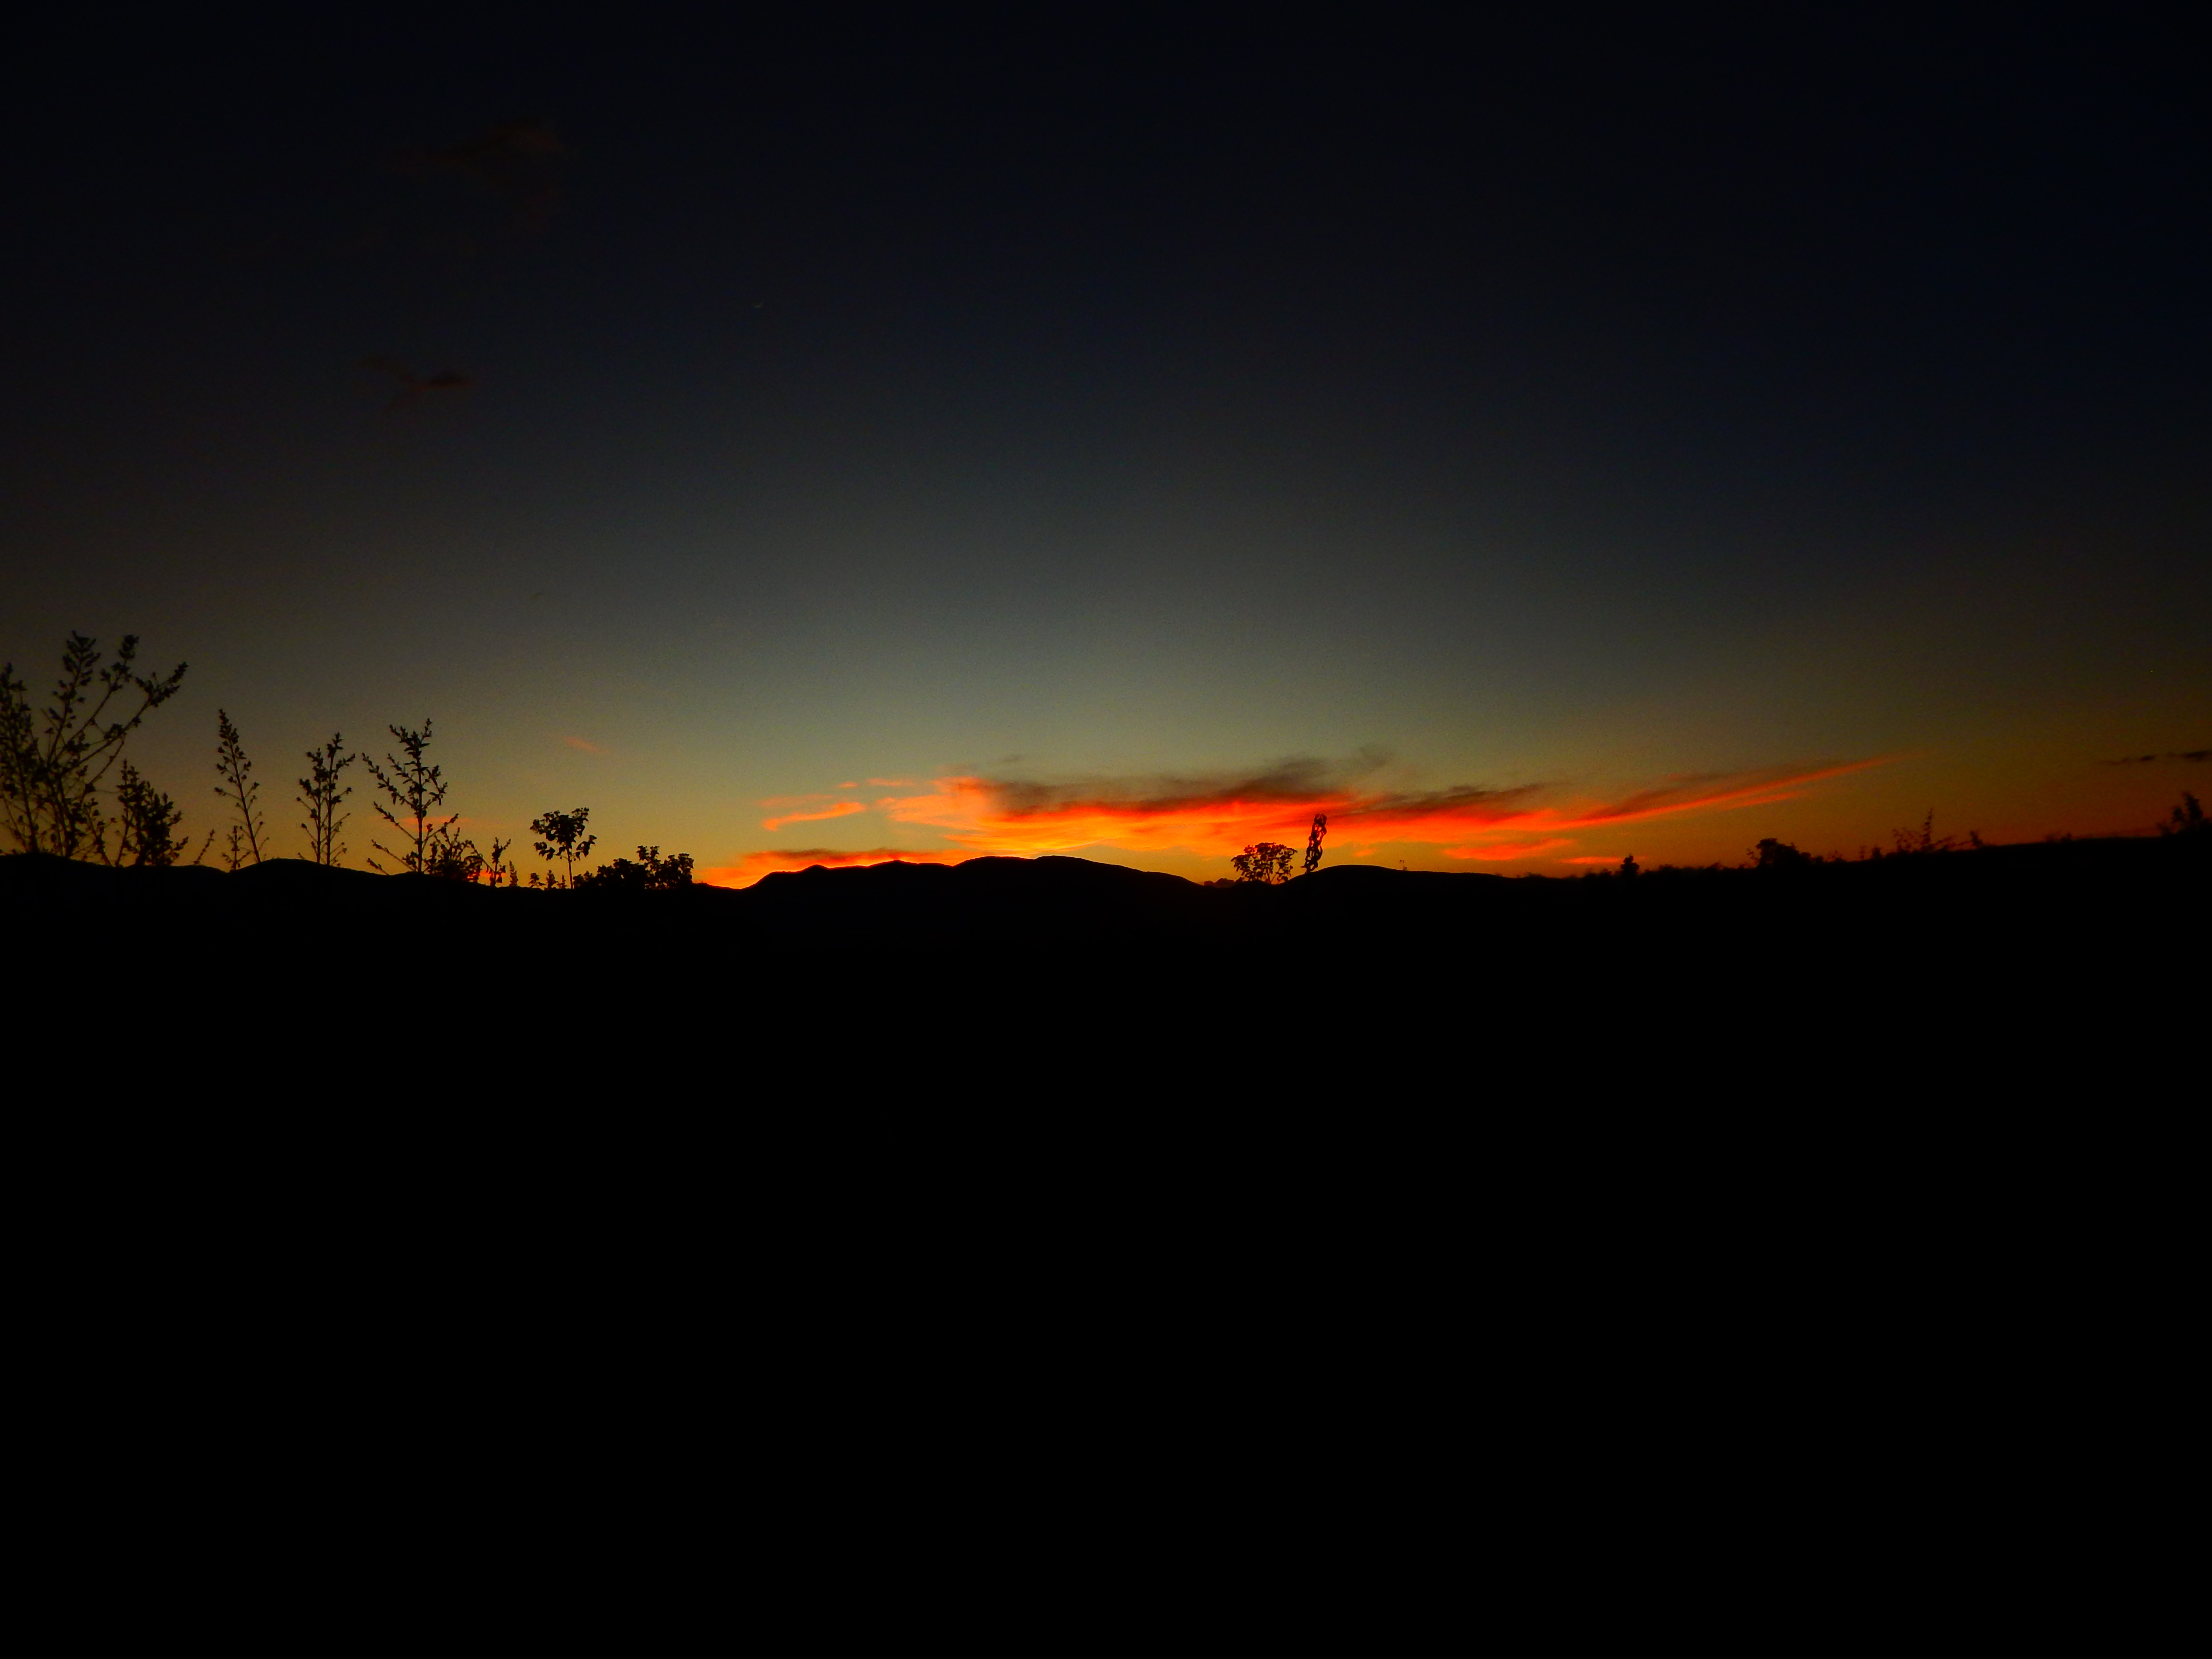
wild, wildness, sunset, sun, yellow, red, afternoon, nature, clouds, sky, horizon, atmosphere, afterglow, dawn, sunrise, evening, morning, atmosphere of earth, cloud, dusk, red sky at morning, darkness, phenomenon, geological phenomenon, sunlight, night, tree, landscape, ecoregion, meteorological phenomenon, computer wallpaper, astronomical object